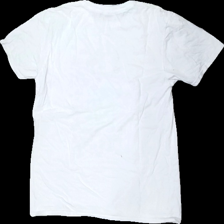
View: back
Type: T-shirt
Category: Ladies
Brand: Not in the list
Brand text on label: gildan
Colors: White, Black, Red
Material: 100% bomull
Pattern: Logo print
Cut: C-collar
Size: M
Season: All
Trend: 70s
Damage: luddig
Damage location: middle center
Damage 2: luddig
Damage 2 location: middle center
Price range: <50
Recommended usage: Reuse
Description: t-shirt med tryck